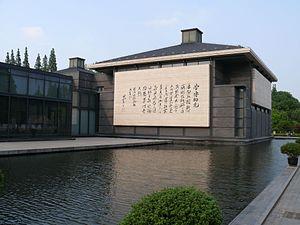
Le musée de Nantong (Jiangsu, Chine).
Le musée de Nantong est un musée situé dans la ville de Nantong dans la province de Jiangsu en République populaire de Chine. Il a été créé en 1905.